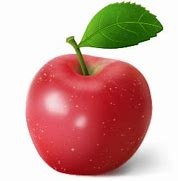
Label: apple